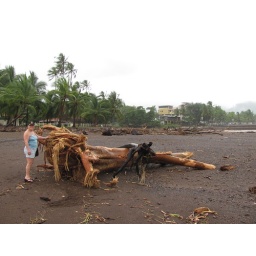
Jaco. Brown water out the river mouths and all along the coast, retaiing walls peeling back, reiverbanks eroding under buildings...